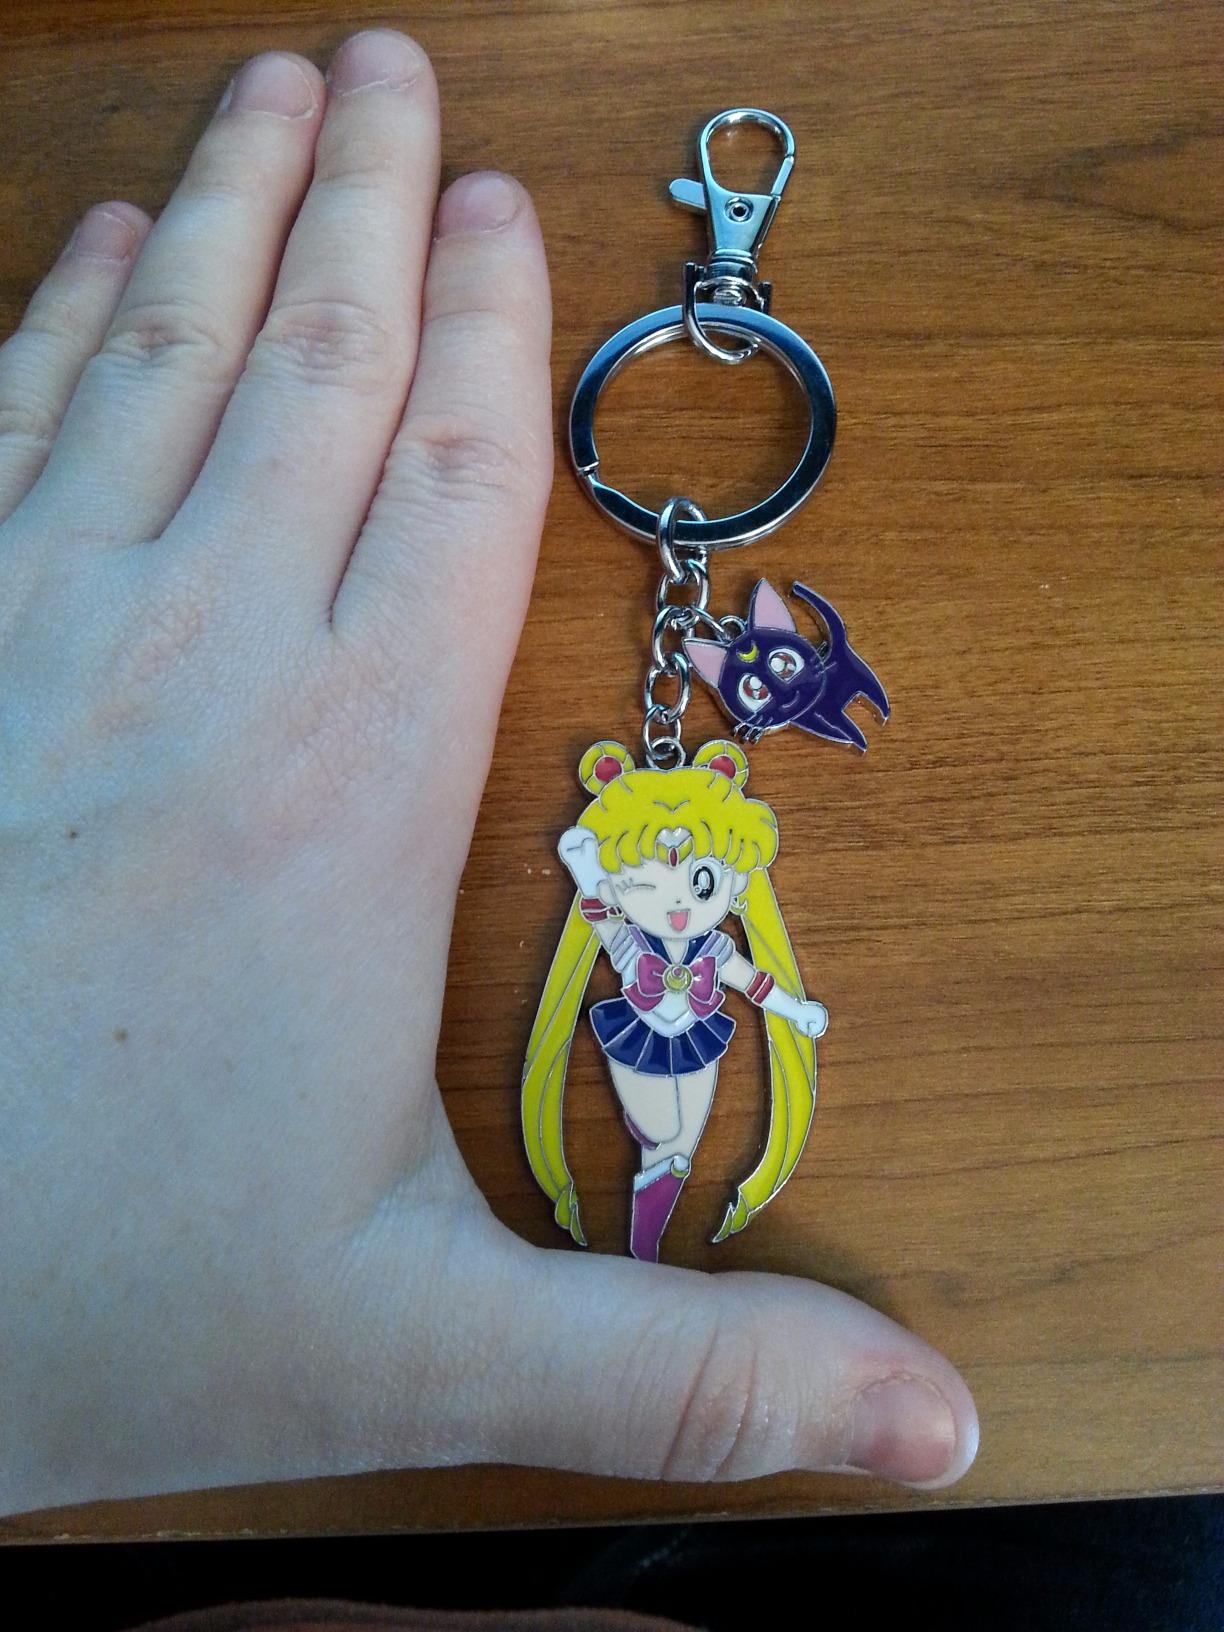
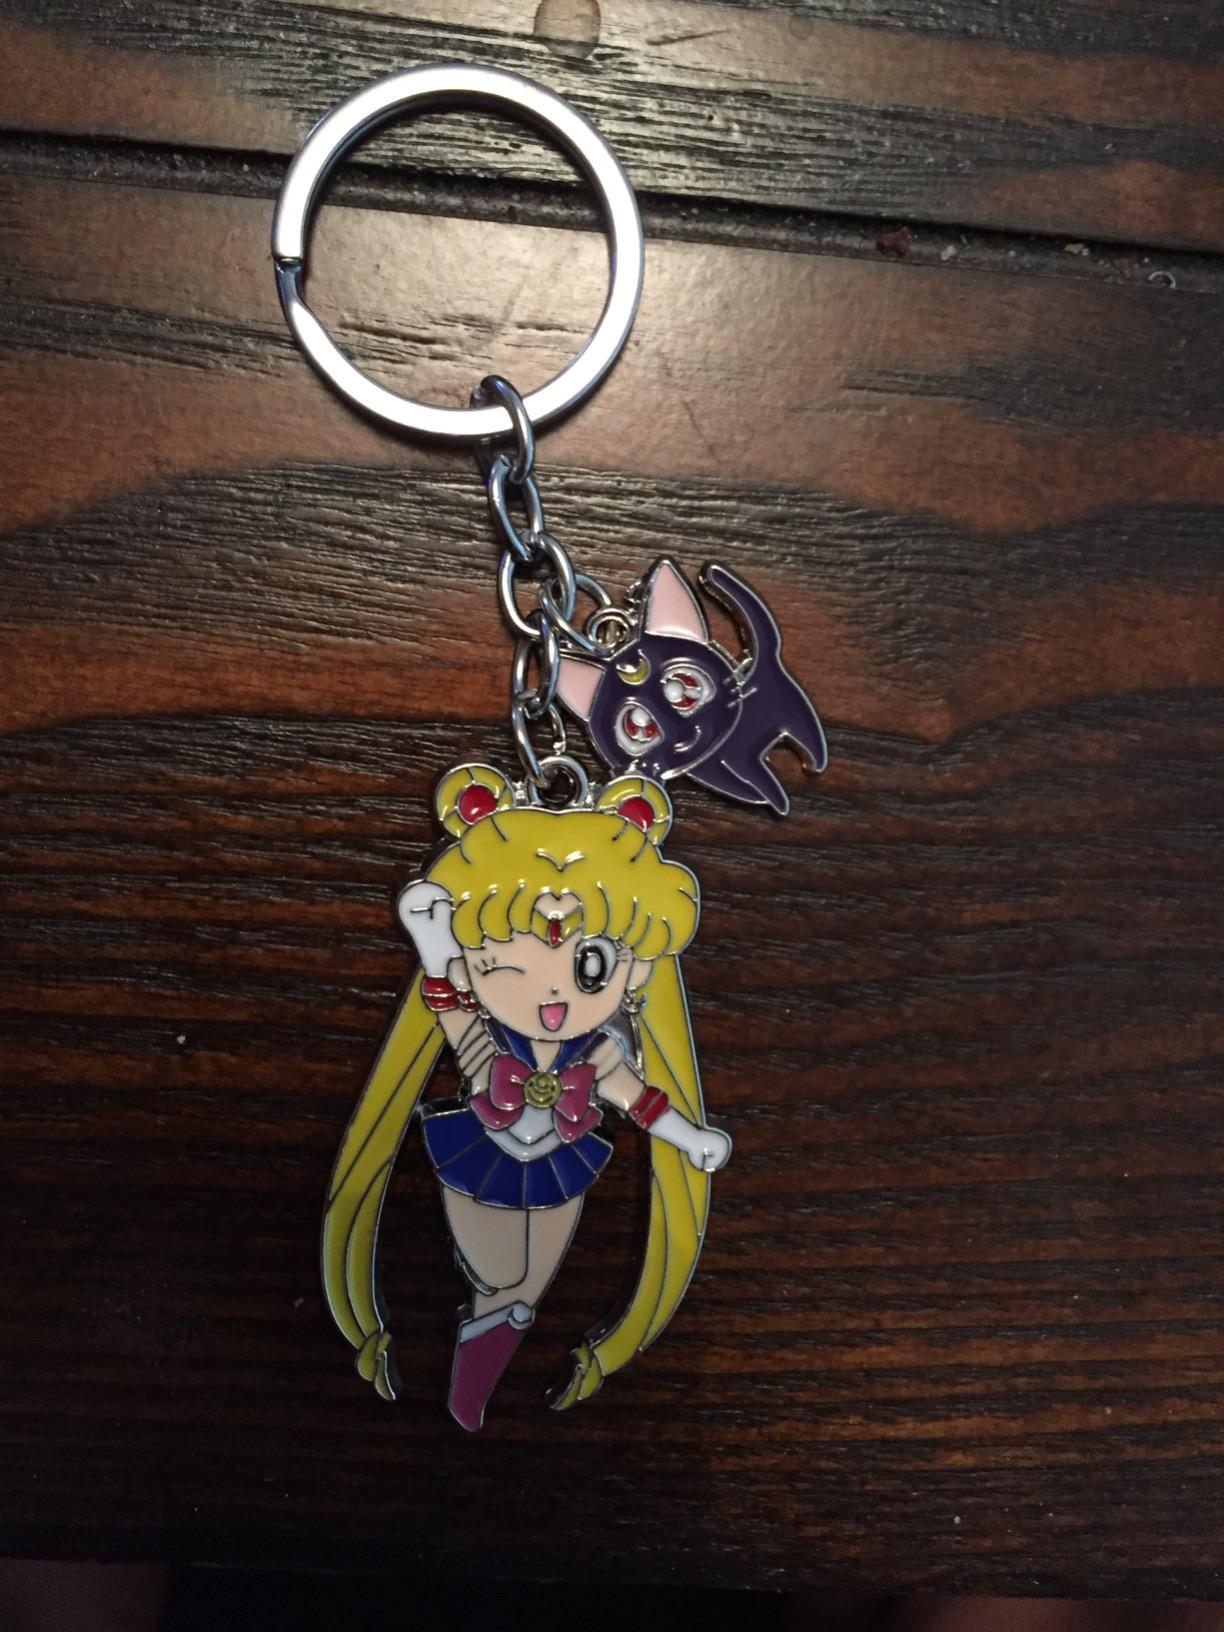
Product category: accessories_keychain
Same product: yes